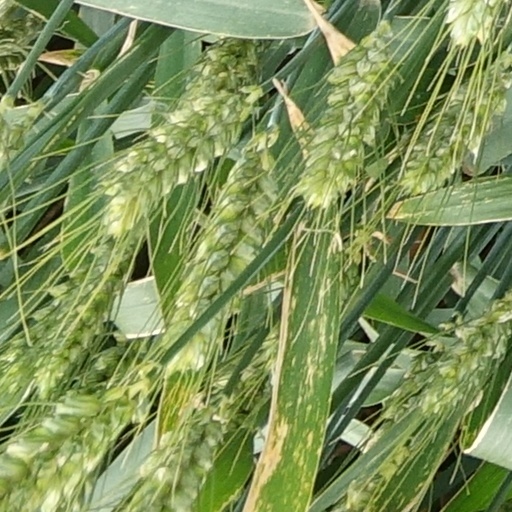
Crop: wheat